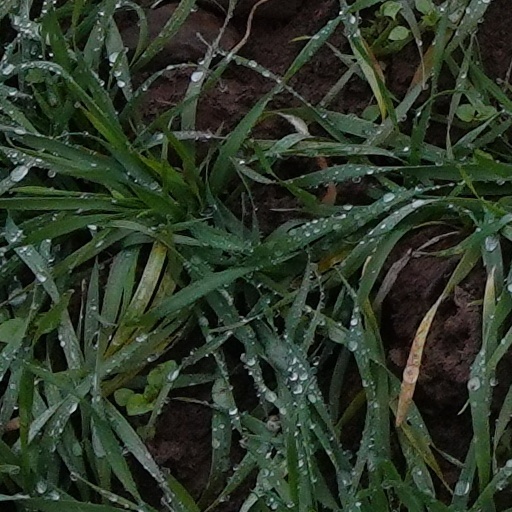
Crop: wheat